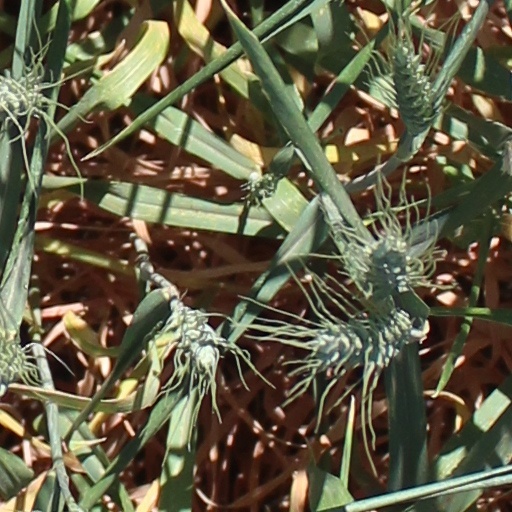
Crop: wheat